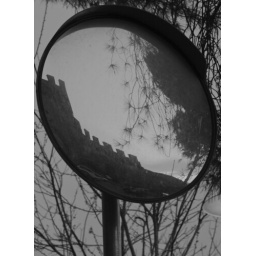
Even the greatest stars find their face in the looking glass